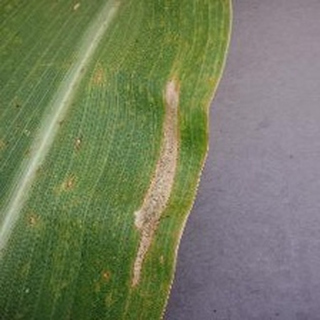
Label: corn_northern_leaf_blight